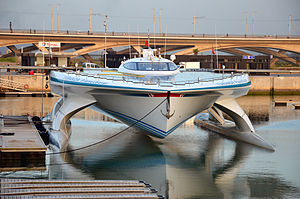
Vedvarende energi
Den soldrevne PlanetSolar foretog i 2012 som den første af sin slags en jordomsejling.
Vedvarende energi er energi som kommer fra vedvarende kilder, altså kilder som inden for et menneskes levetid er uudtømmelige, såsom sollys, vind, nedbør, tidevand, bølger og jordvarme, det sidste også kaldet geotermisk energi. Vedvarende energi anvendes især på fire områder: elproduktion, fjernvarme, transport og energiforsyning i afsides egne, hvor der ikke er forsyningslinjer.